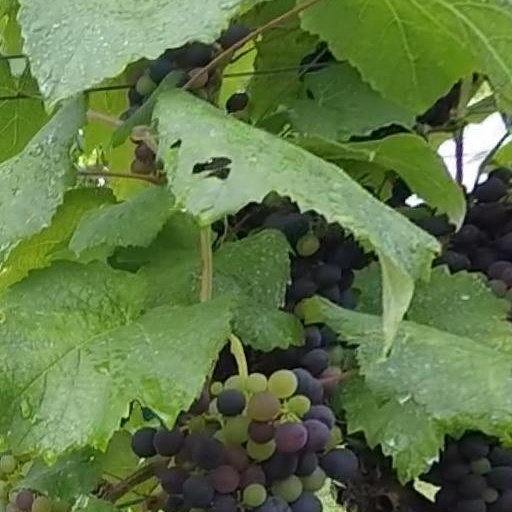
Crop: grape